7 World Trade Center (1987–2001)

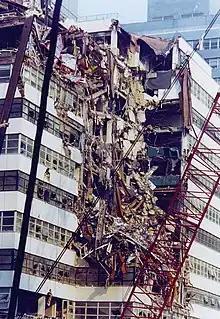
BMCC's Fiterman Hall was heavily damaged from the collapse of 7 World Trade Center.

In November 2008, NIST released its final report on the causes of the collapse of 7 World Trade Center. This followed NIST's August 21, 2008, draft report, which included a period for public comments, and was followed in 2012 by a peer-reviewed summary in the "Journal of Structural Engineering". In its investigation, NIST utilized ANSYS to model events leading up to collapse initiation and LS-DYNA models to simulate the global response to the initiating events. NIST determined that diesel fuel did not play an important role, nor did the structural damage from the collapse of the Twin Towers or the transfer elements (trusses, girders, and cantilever overhangs). The lack of water to fight the fire was an important factor. The fires burned out of control during the afternoon, causing floor beams near column 79 to expand and push a key girder off its seat, triggering the floors to fail around column 79 on floors 8 to 14. With a loss of lateral support across nine floors, column 79 buckled – pulling the east penthouse and nearby columns down with it. With the buckling of these critical columns, the collapse then progressed east-to-west across the core, ultimately overloading the perimeter support, which buckled between Floors 7 and 17, causing the remaining portion of the building above to fall down as a single unit. The fires, which were fueled by office contents and burned for 7 hours, along with the lack of water, were the key reason for the collapse. At the time, this made the old 7 WTC the only steel skyscraper to have collapsed from fire; subsequently there have been others, including the Edifício Wilton Paes de Almeida, the Plasco Building, and the Windsor Tower.